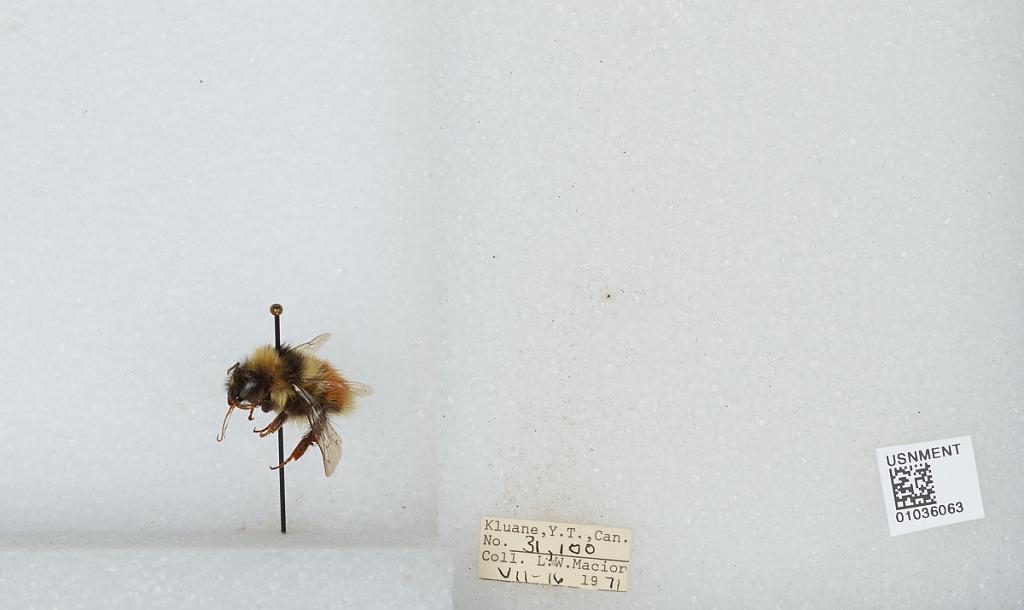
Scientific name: Bombus (Pyrobombus) sylvicola Kirby
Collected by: L. Macior
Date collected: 1971-7-16
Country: Canada
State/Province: Yukon Territory
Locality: Kluane
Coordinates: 60.75, -139.5